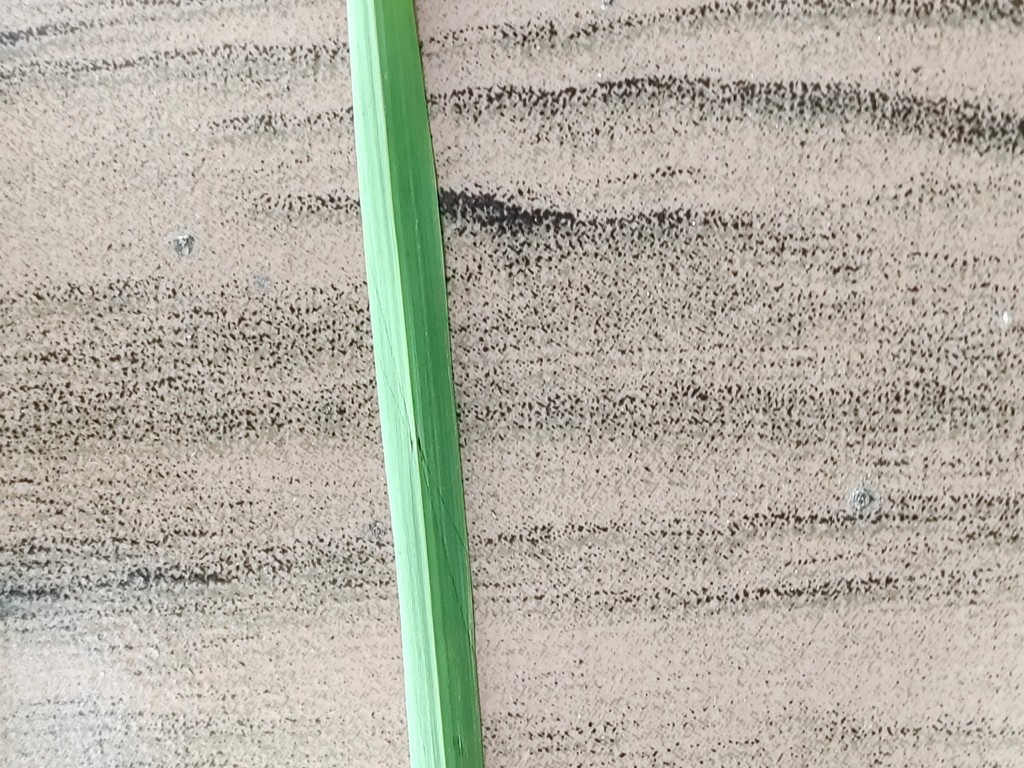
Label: Healthy